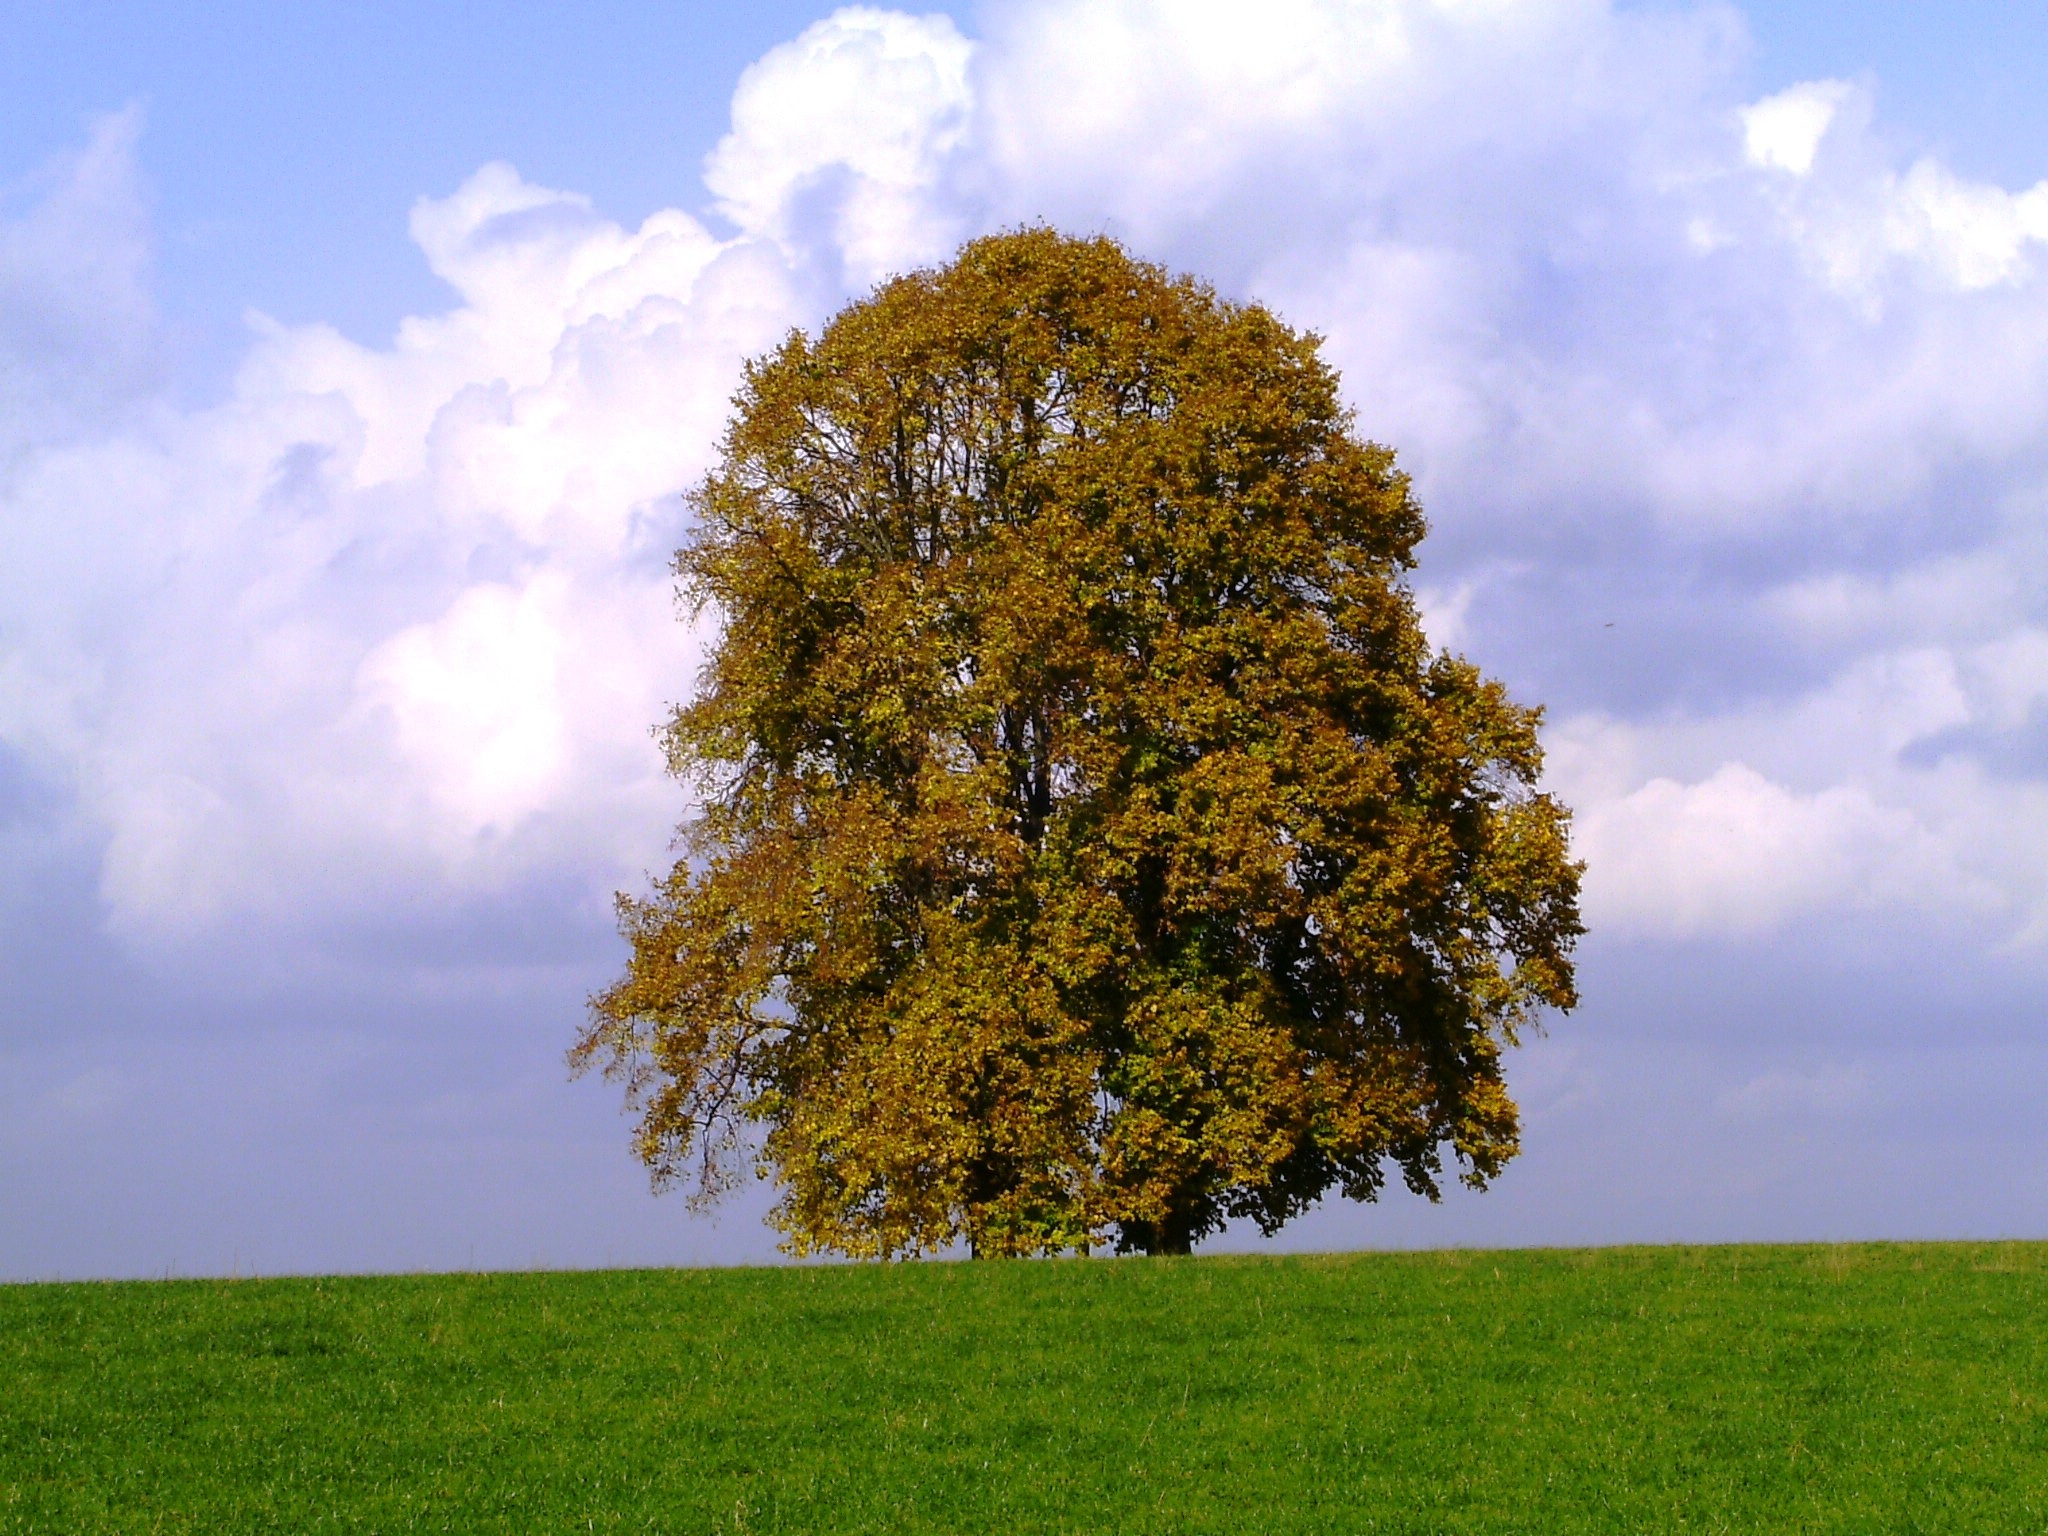
landscape, tree, nature, grass, horizon, cloud, plant, sky, field, meadow, prairie, sunlight, leaf, hill, green, autumn, plain, grassland, seasons, mood, ecosystem, rural area, flowering plant, woody plant, land plant